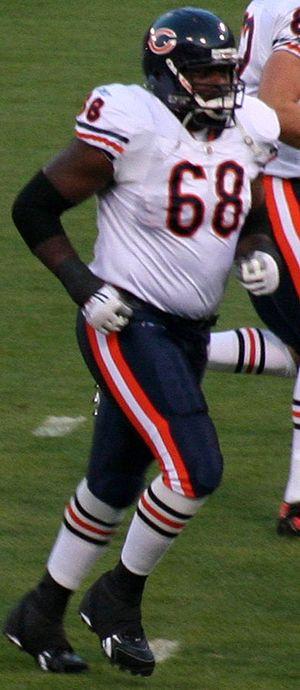
Frank Tayo Omiyale est un joueur américain de football américain.